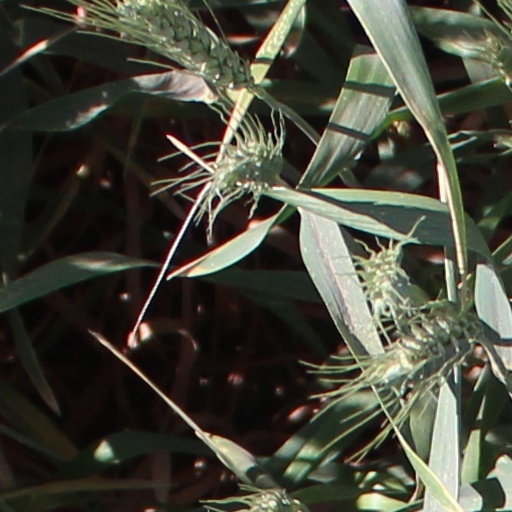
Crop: wheat